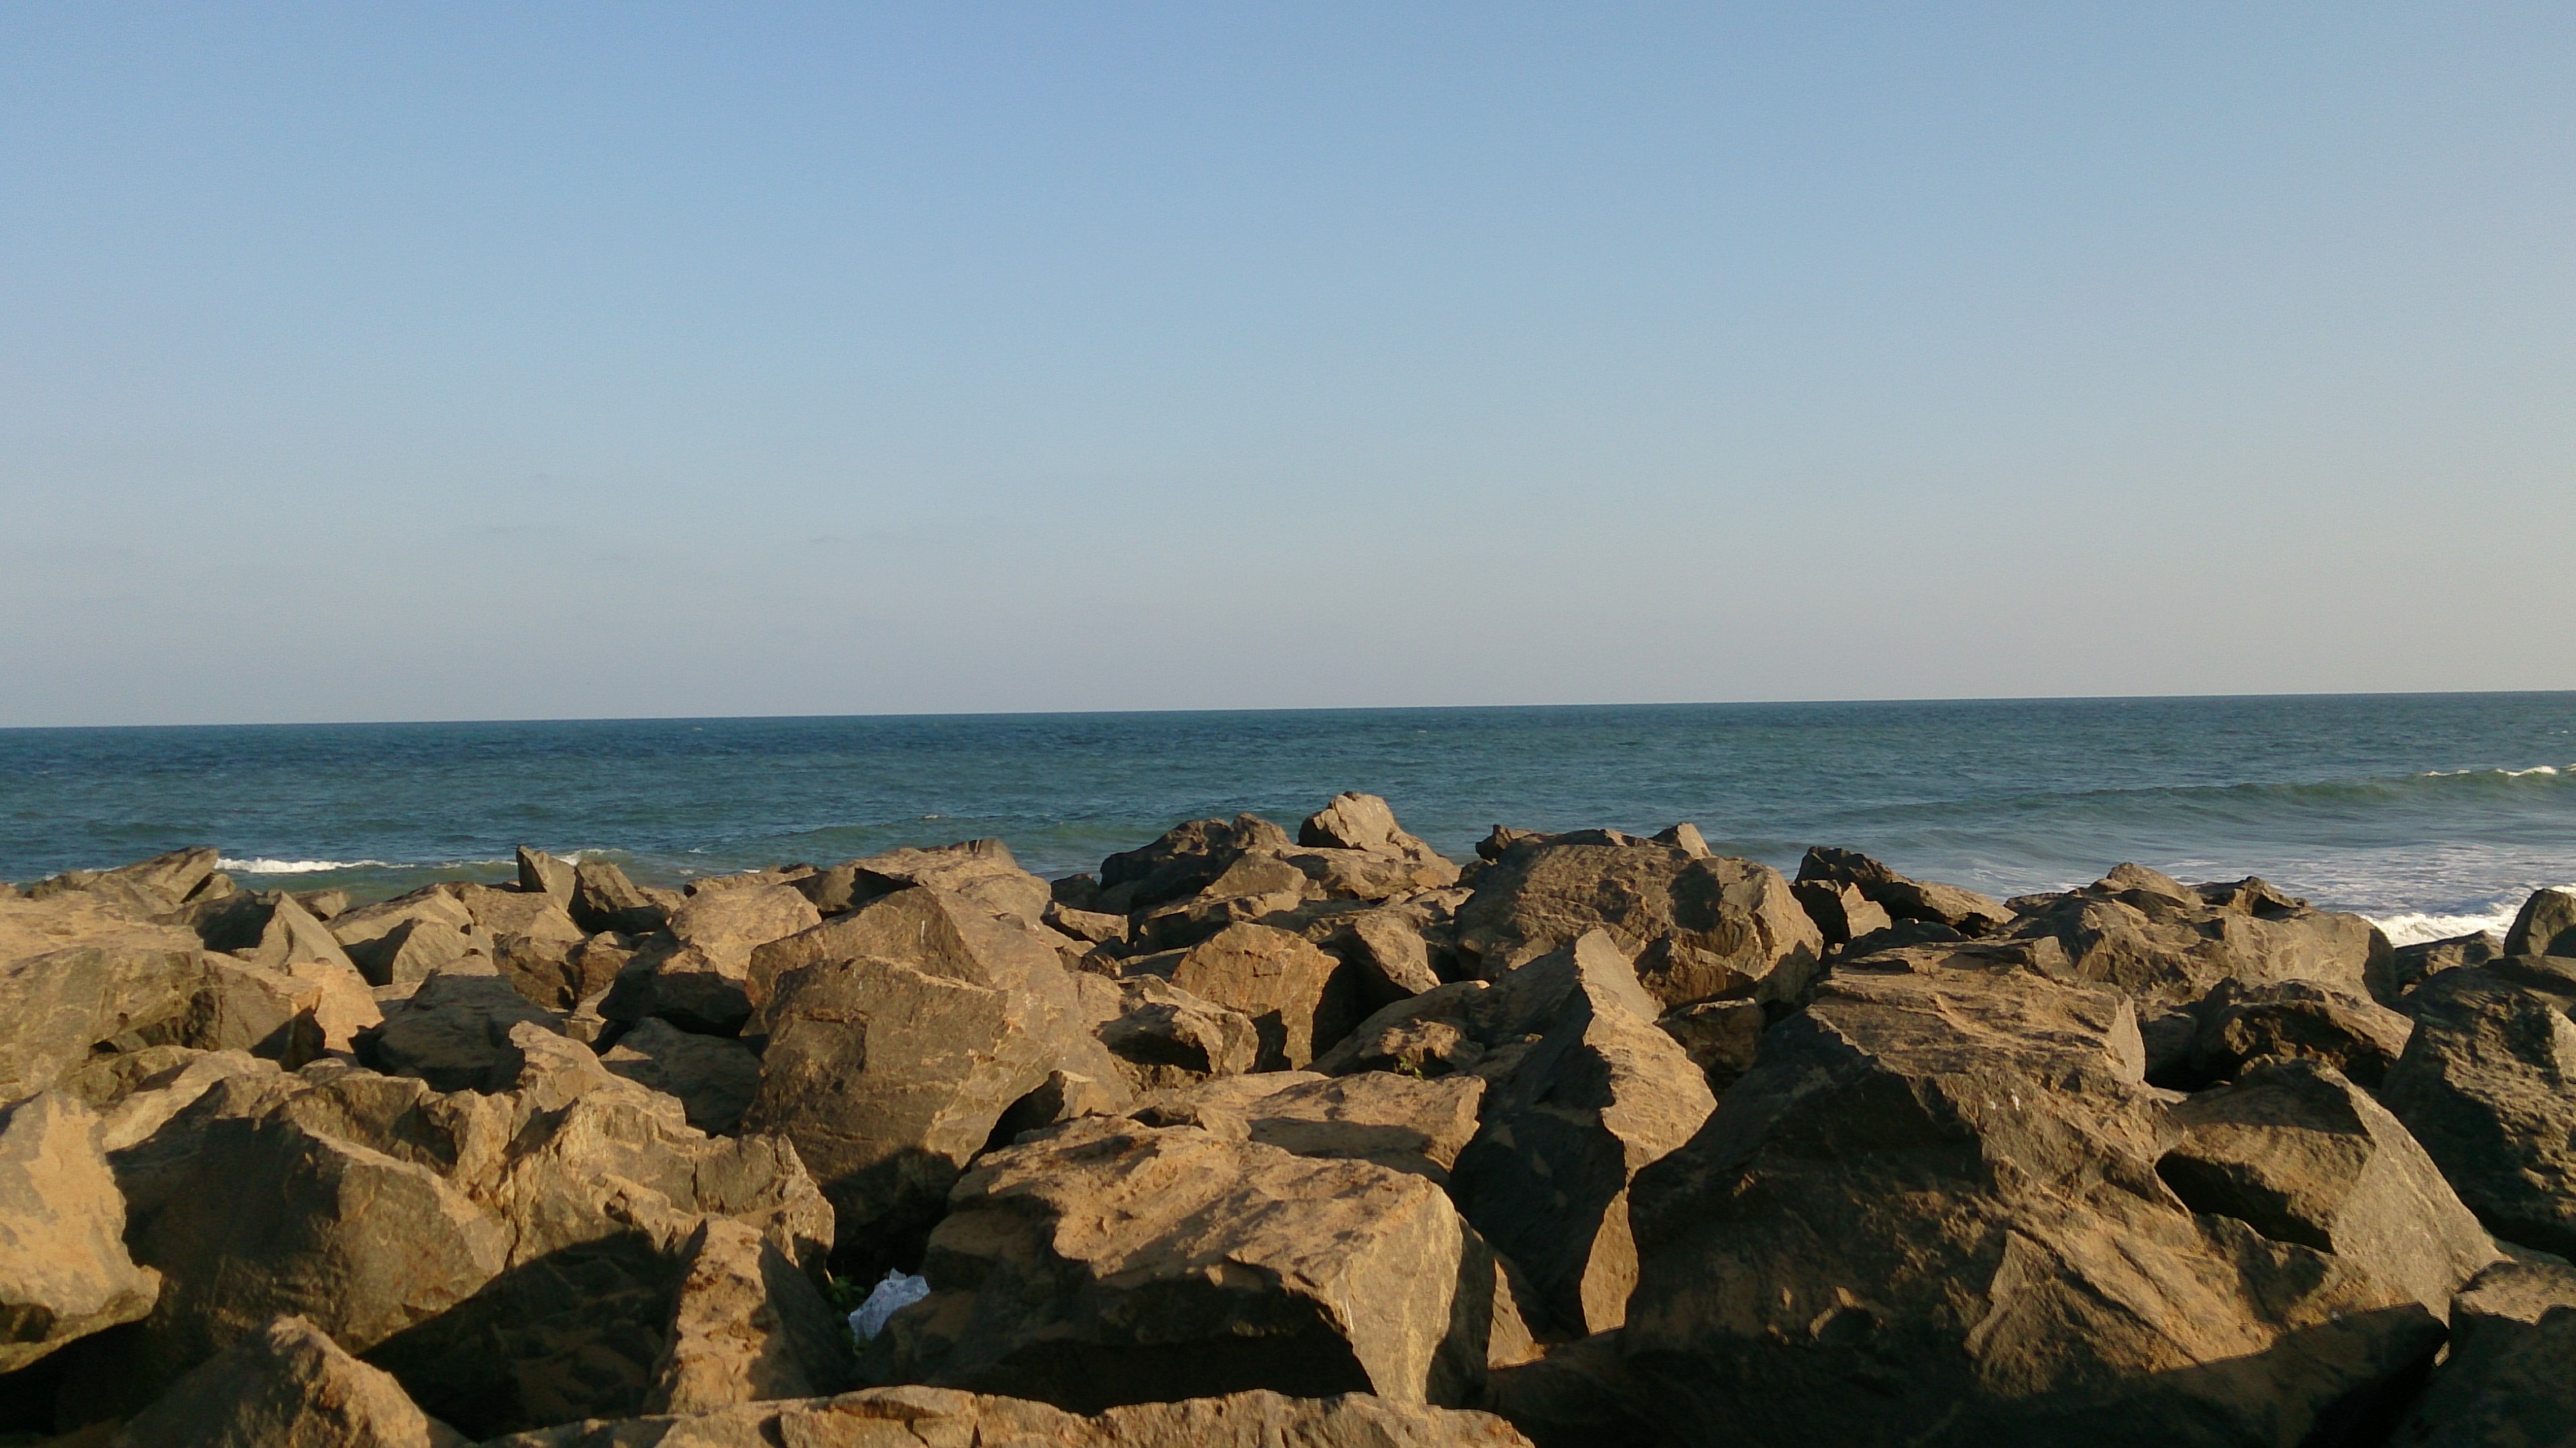
beach, sea, coast, sand, rock, ocean, horizon, shore, wave, vacation, formation, cliff, cove, bay, terrain, material, body of water, cape, natural environment